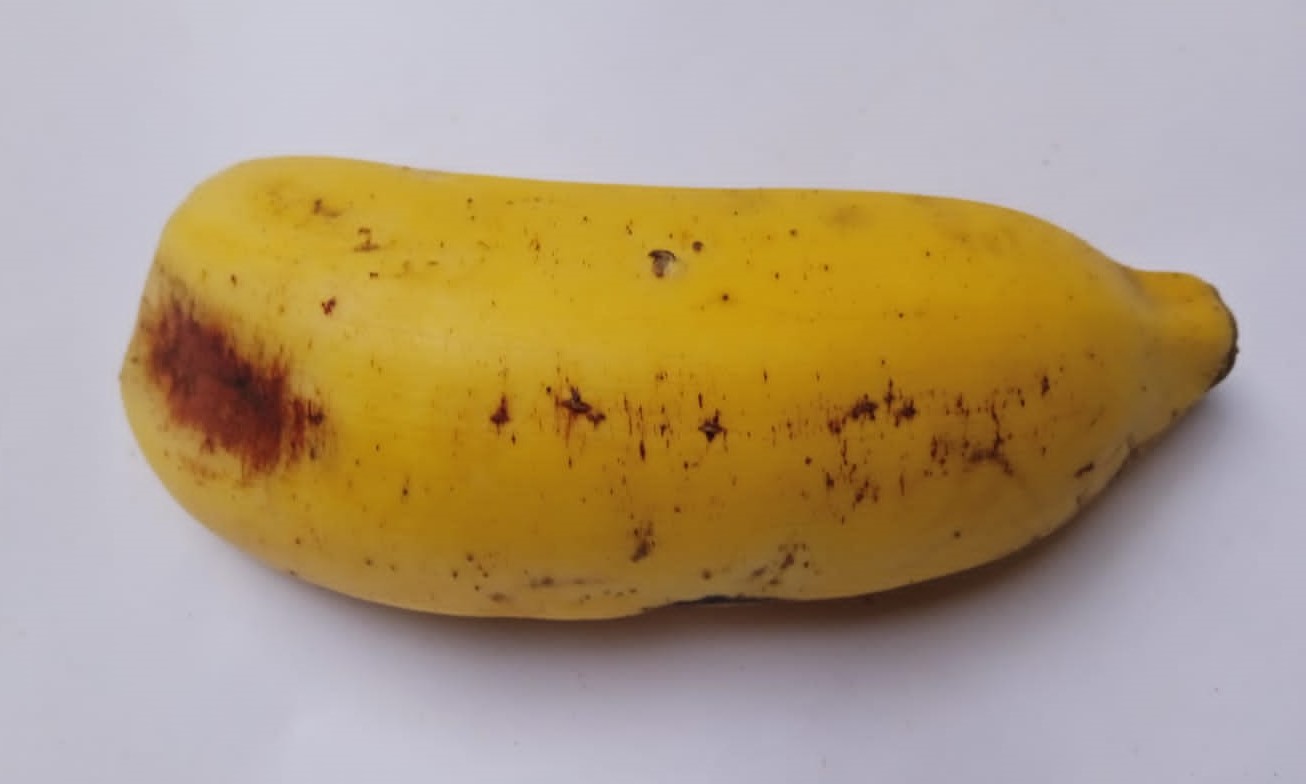
Fruit: banana
Condition: fresh